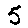
Label: 5